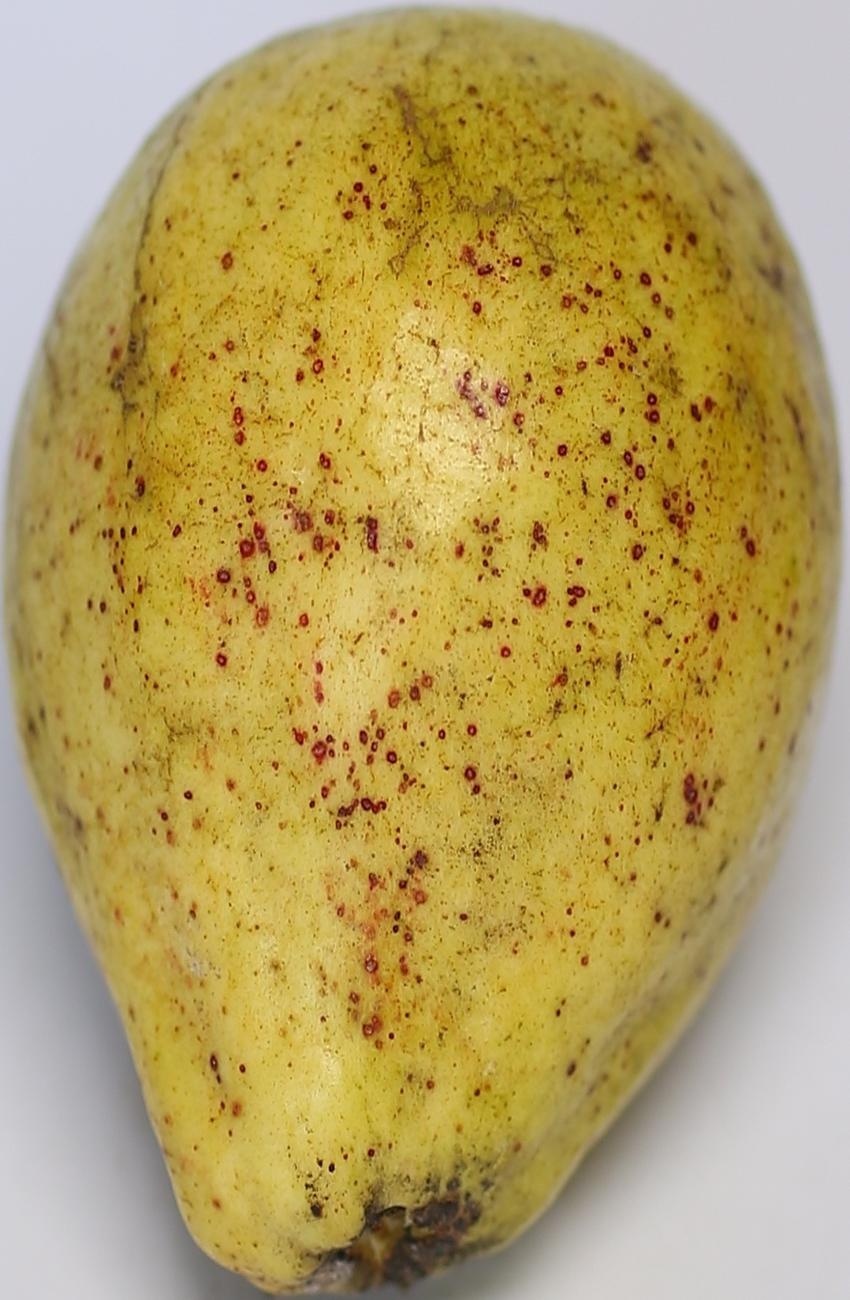
Maturity: ripe
Variety: riyali